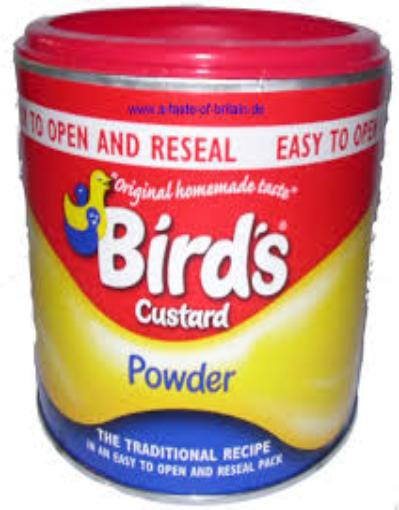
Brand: Bird's Custard
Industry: Food